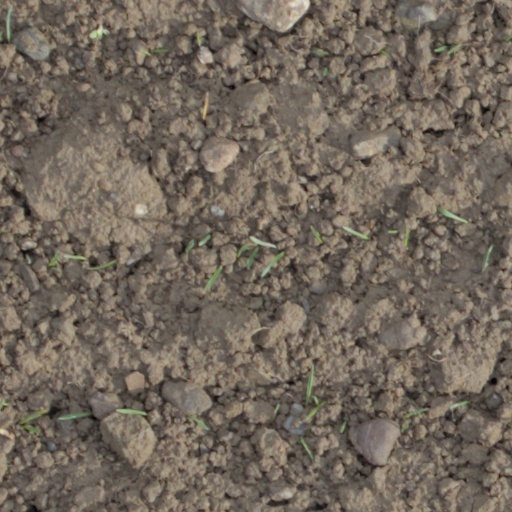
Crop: wheat